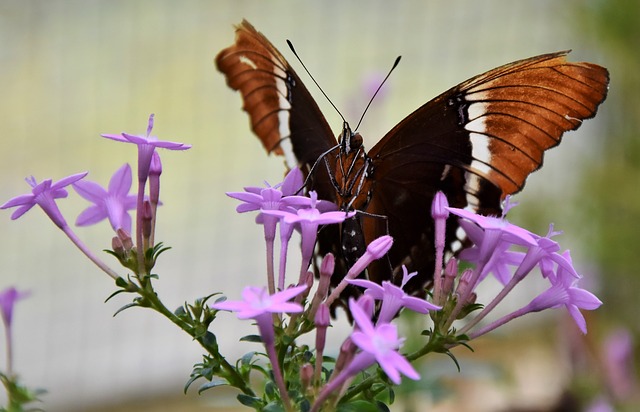
Label: butterfly